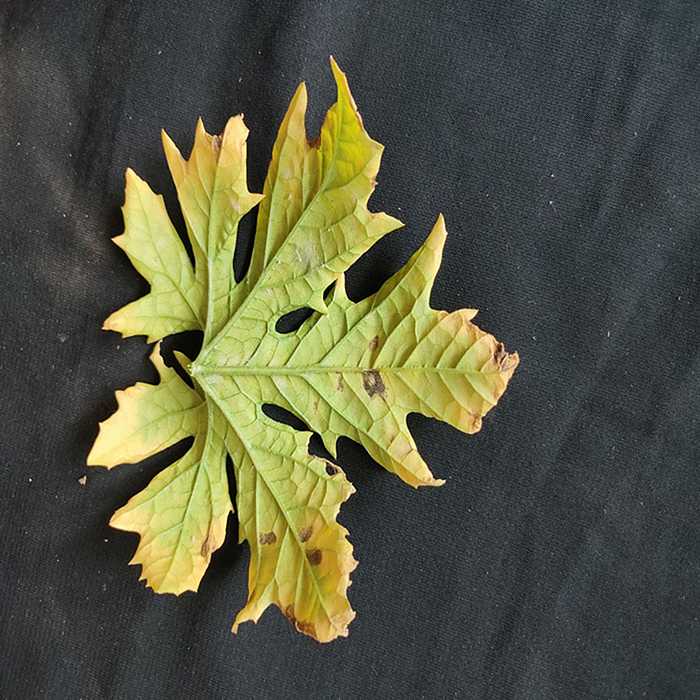
Plant: Bitter Gourd
Label: Fusarium wilt